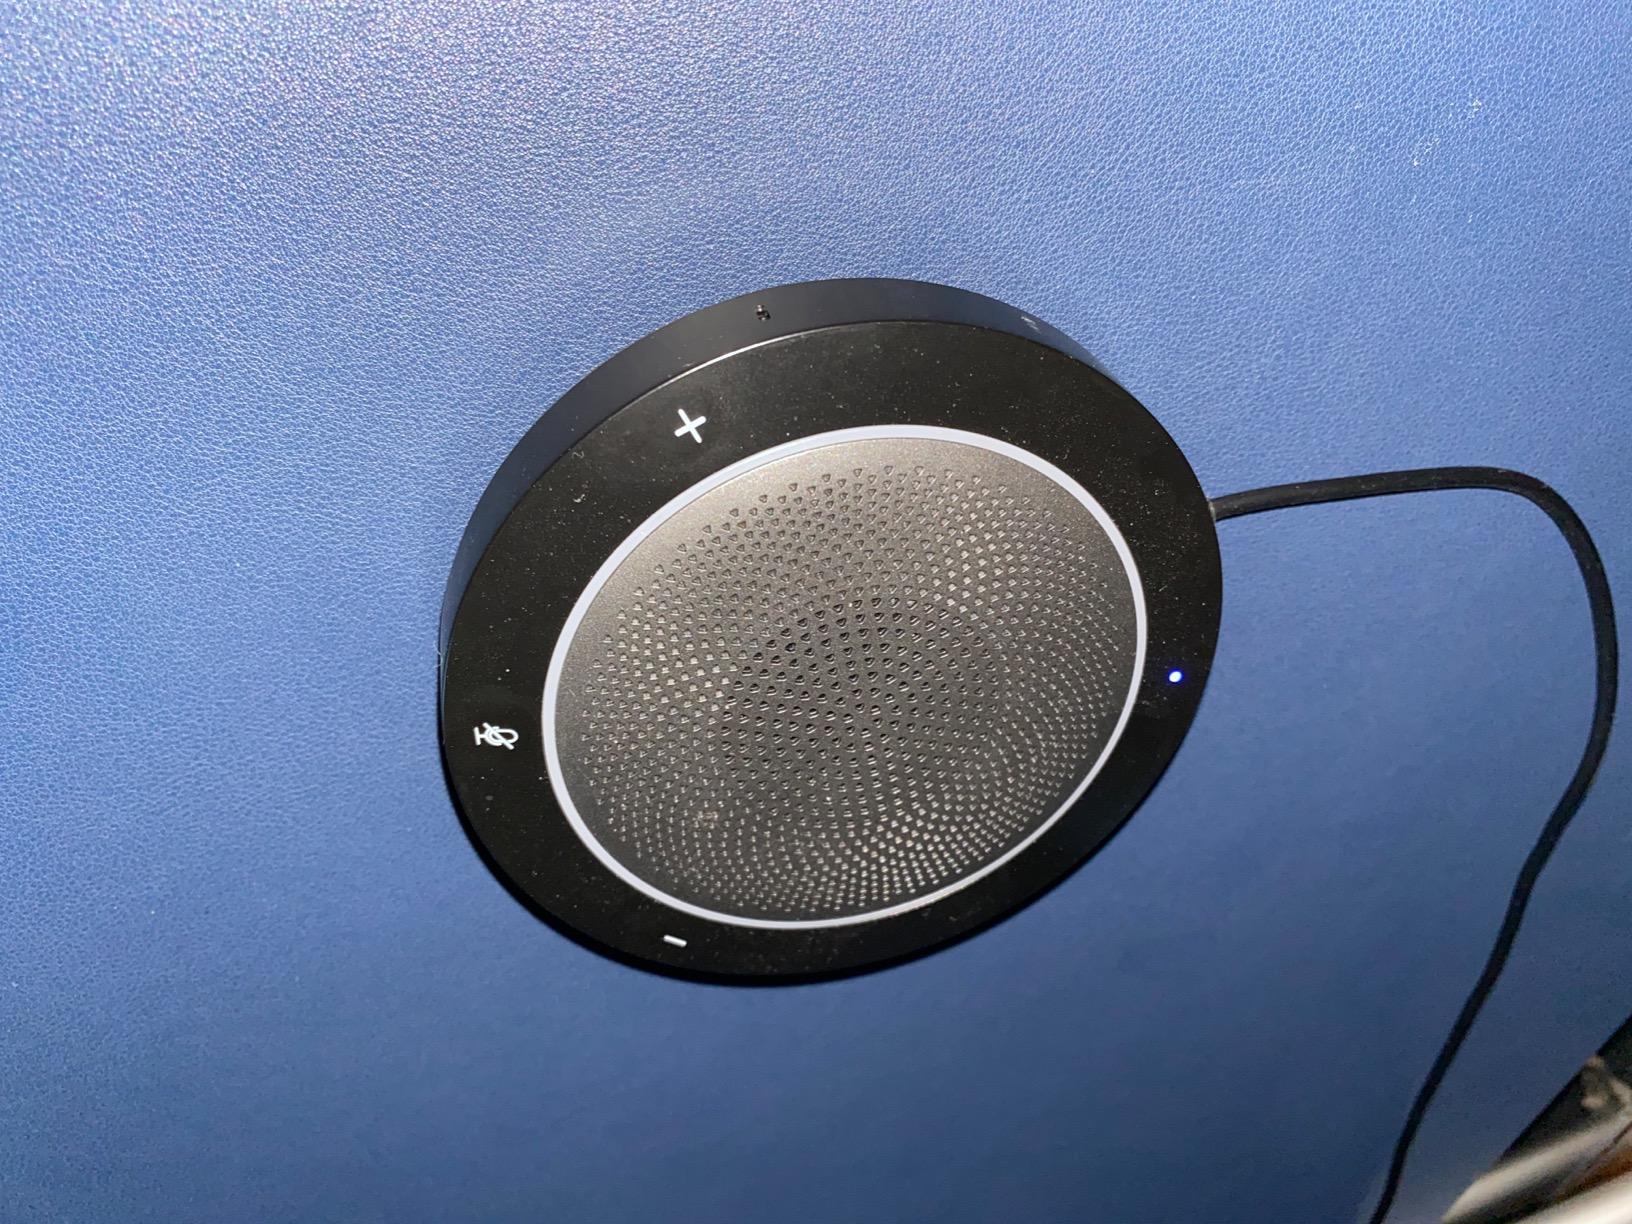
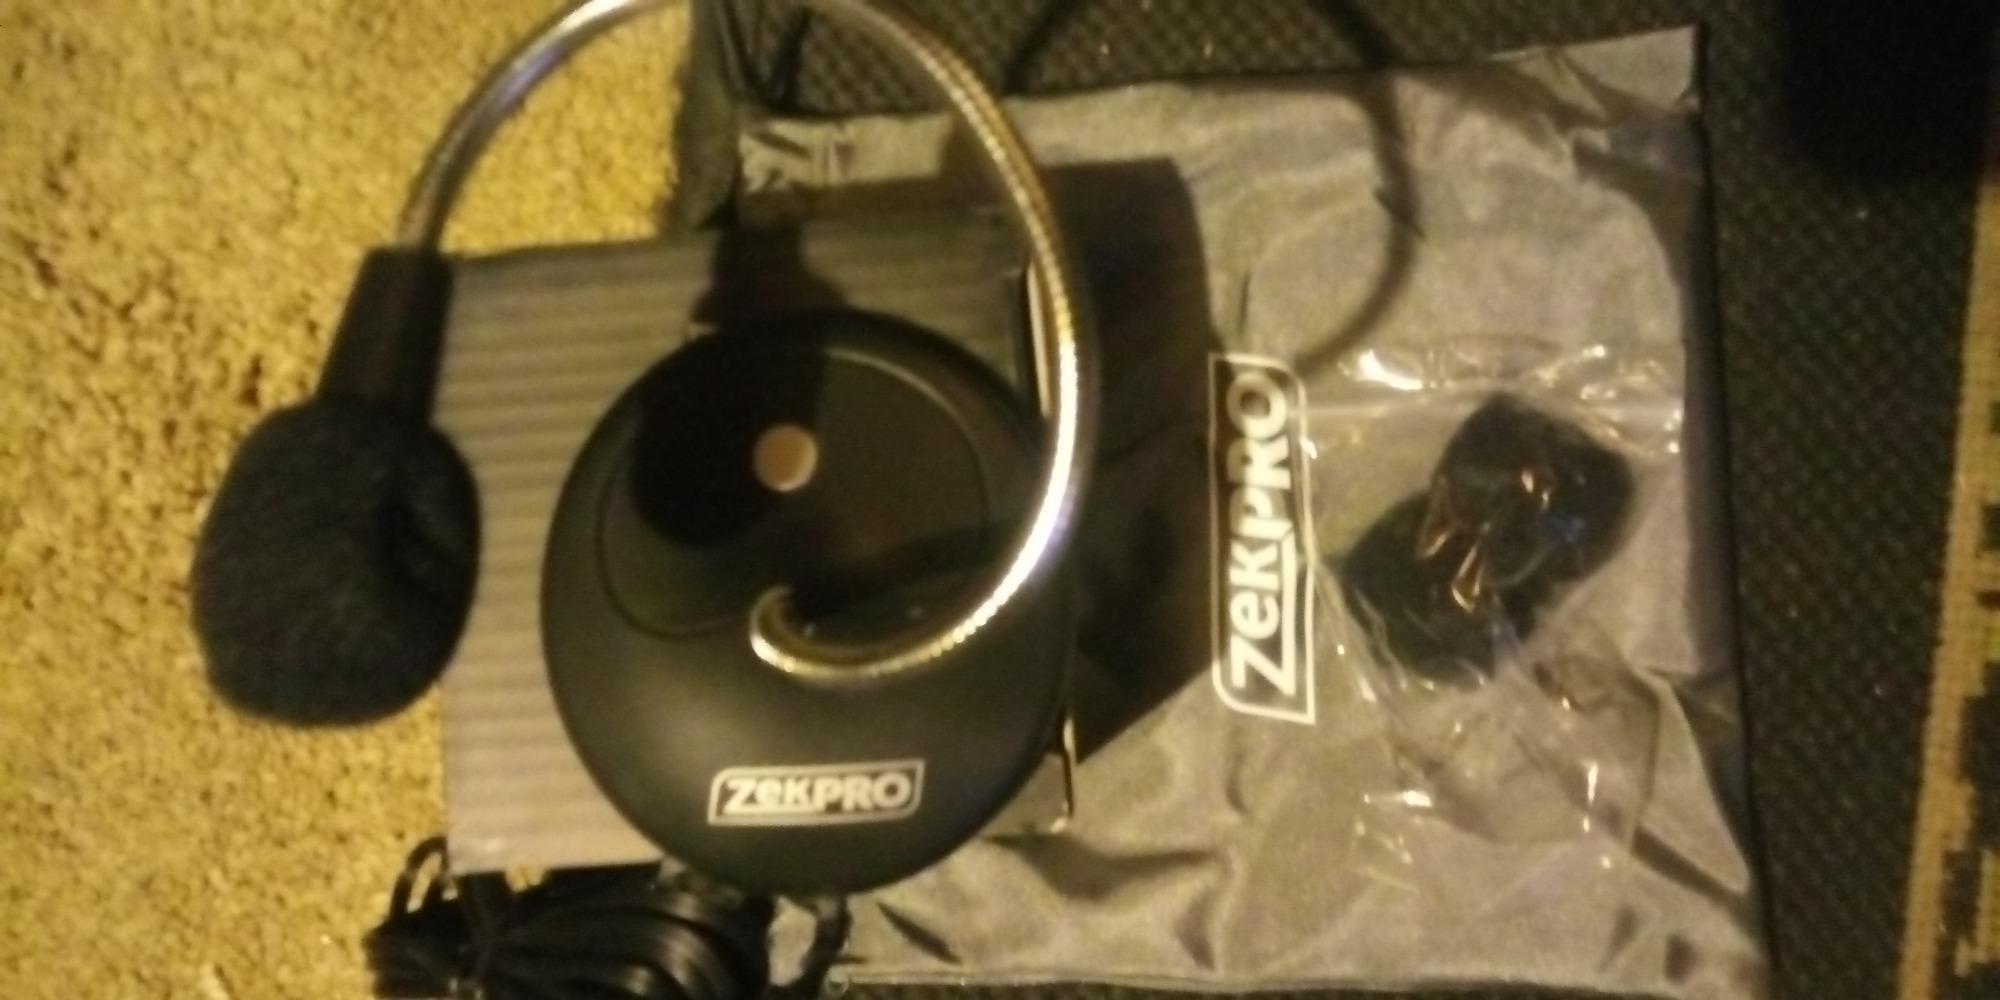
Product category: microphone
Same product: no